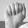
ASL letter: A